Johan Poulsen House

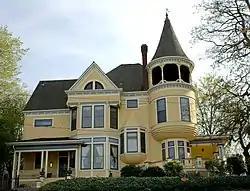
The Poulsen House in 2010

The Johan Poulsen House is a three-story American Queen Anne Style mansion in Portland, Oregon's Brooklyn neighborhood. It was built in 1891 by an unknown architect.